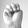
ASL letter: M